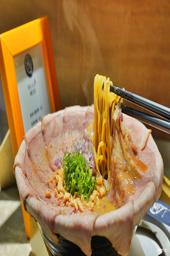
 ramen